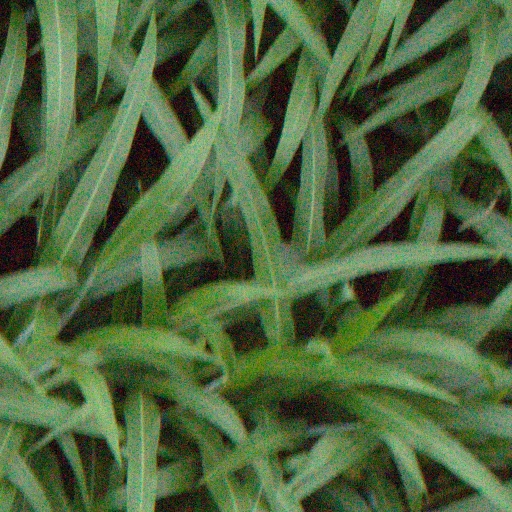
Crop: sorghum